Latimore (musician)

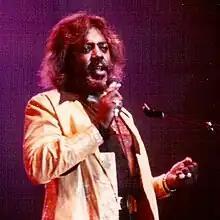
Latimore in October 1983

Benjamin William Lattimore (born September 7, 1939), known professionally as Latimore, is an American blues and R&B singer, songwriter and pianist. In 2017, Latimore was inducted in to the Blues Hall of Fame.